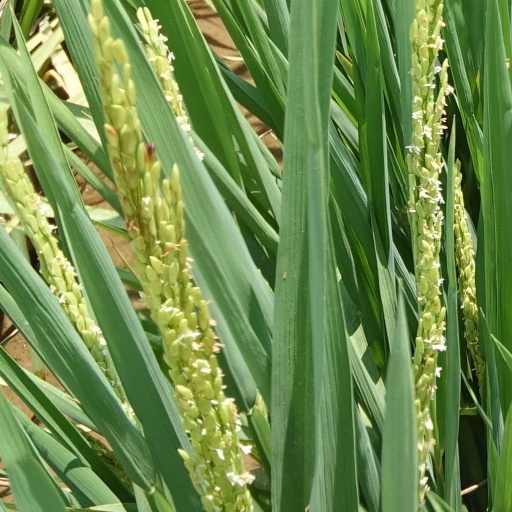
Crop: rice